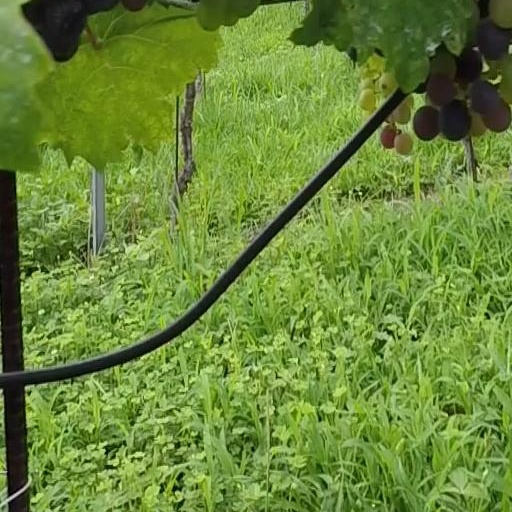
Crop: grape